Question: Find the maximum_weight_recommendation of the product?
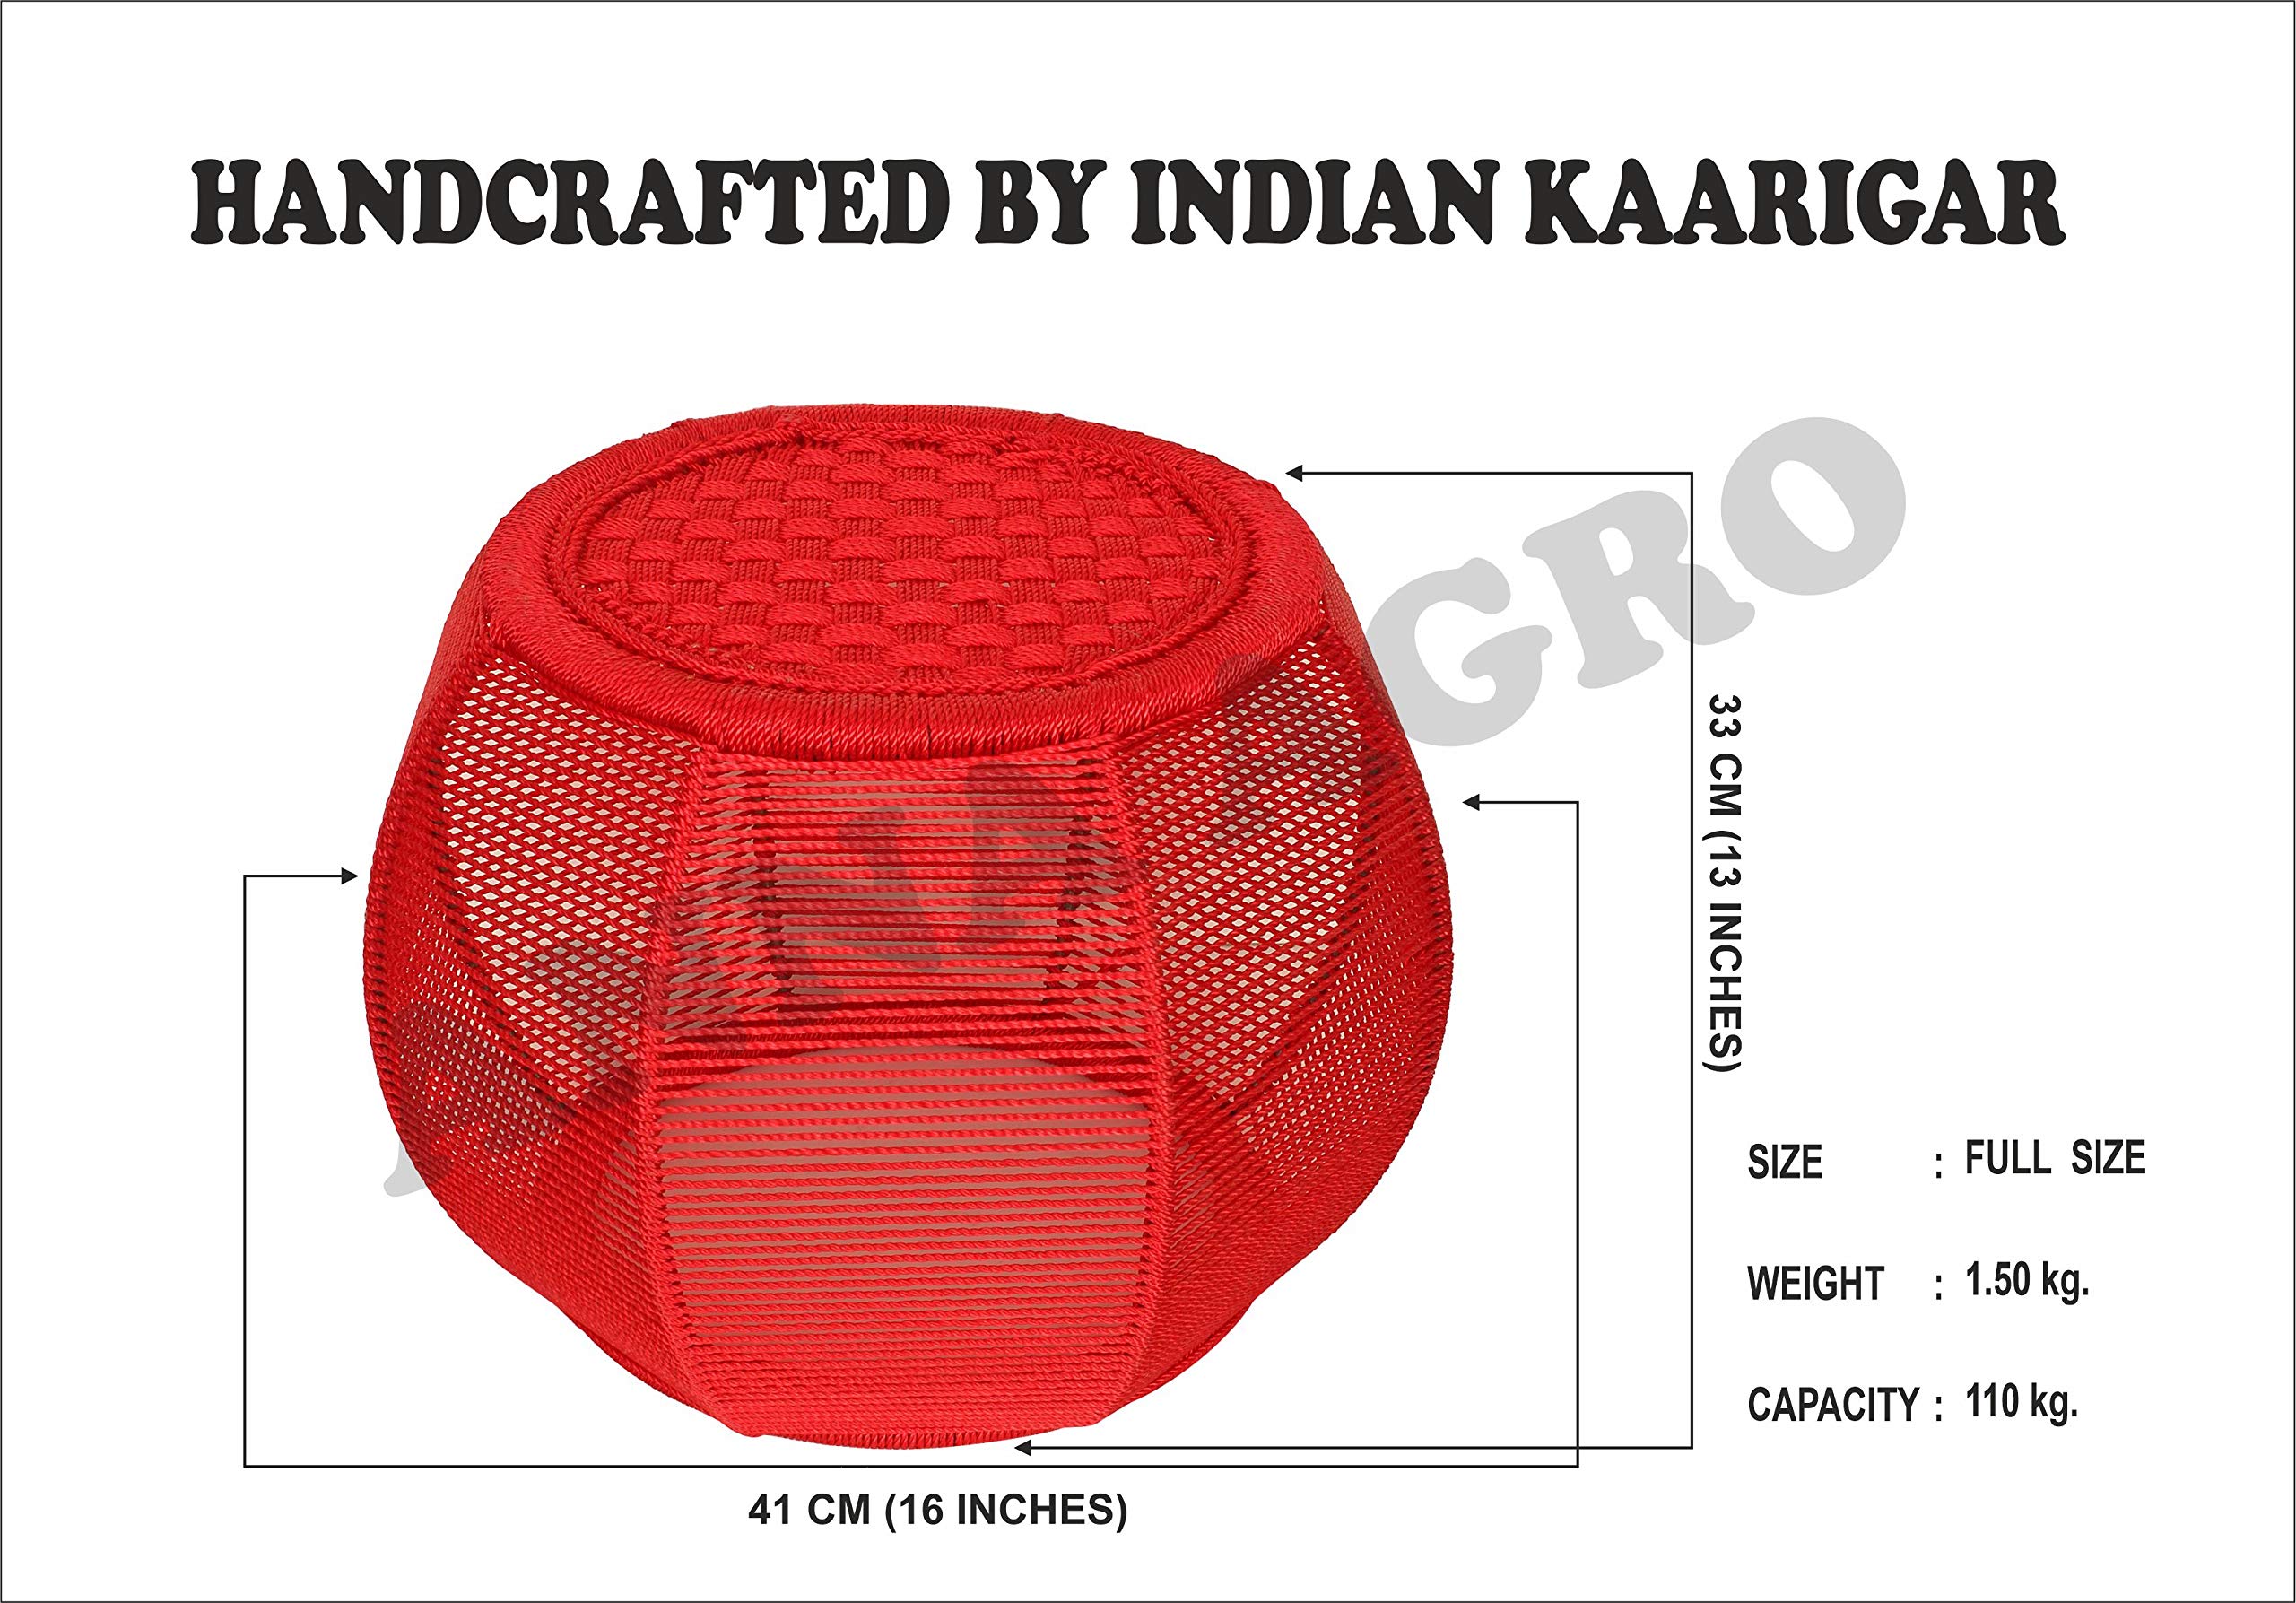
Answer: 110 kilogram